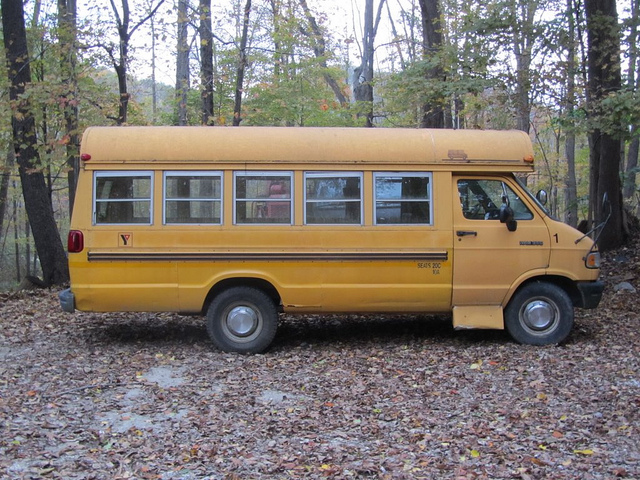
An abandoned school bus parked in the woods.

A short yellow school bus parked in the middle of a woods.

An old short school bus sitting in the woods.

Small yellow commuter bus parked on open area near trees.

Small yellow bus parked in front of trees and leaves.